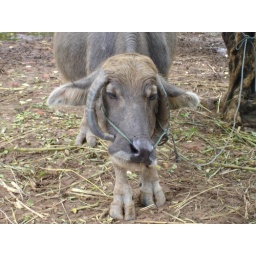
We hired bikes to cycle to the waterfall over on the the next island passing local flora and fauna